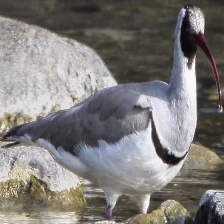
Species: IBISBILL
Scientific name: IBIDORHYNCHA STRUTHERSII